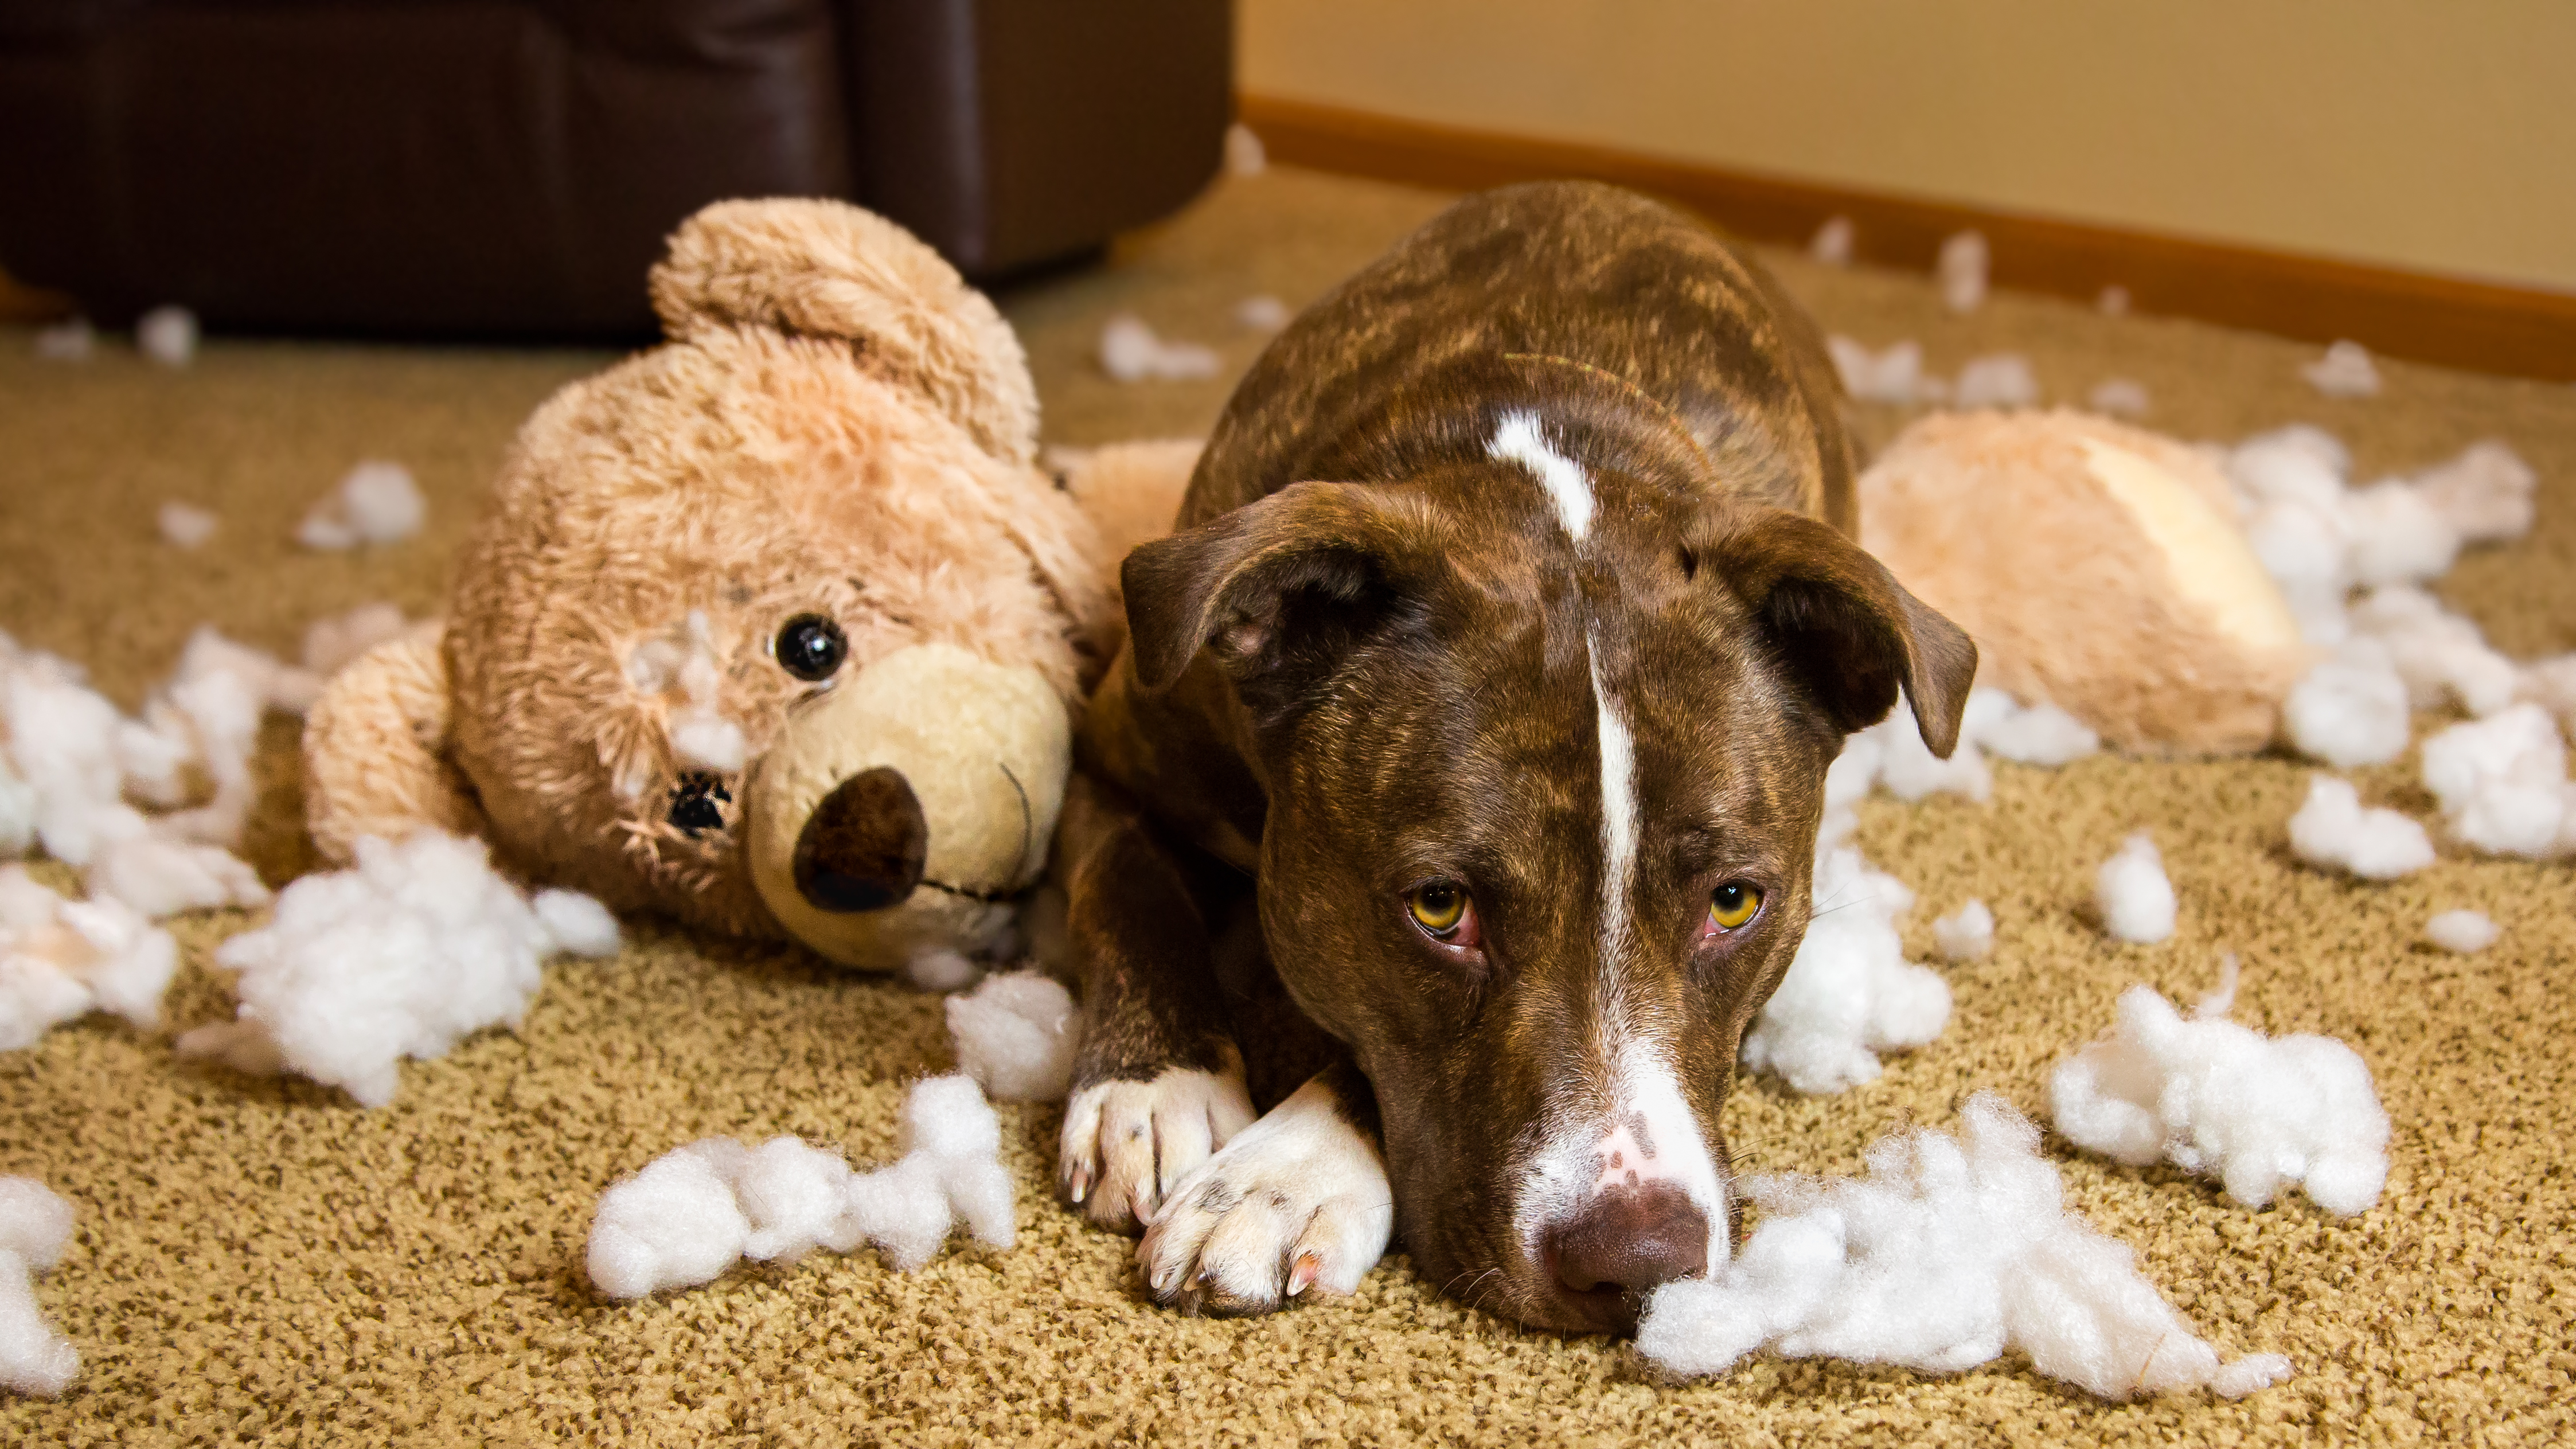
home, puppy, dog, animal, cute, bear, pet, mammal, toy, vertebrate, fluff, guilty, mess, terrier, eevah, stuffedanimal, groundlevel, eviscerate, 86116, dog like mammal, dog crossbreeds